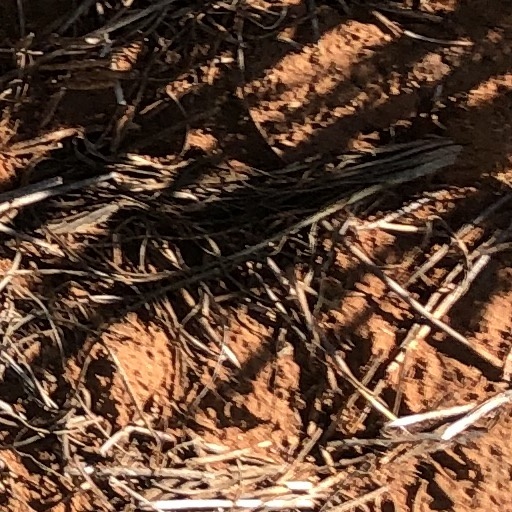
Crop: wheat